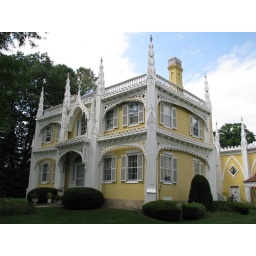
This yellow house had homemade additions in ----.